Penal system of Hong Kong

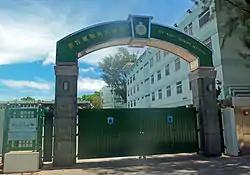
Staff Training Institute

In February 2005, the drug storage and distribution system at the Siu Lam Psychiatric Center was certified conforming to ISO 9001.